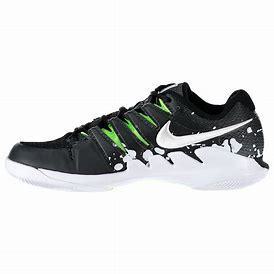
Brand: Nike
Model: Court Air Zoom Vapor X